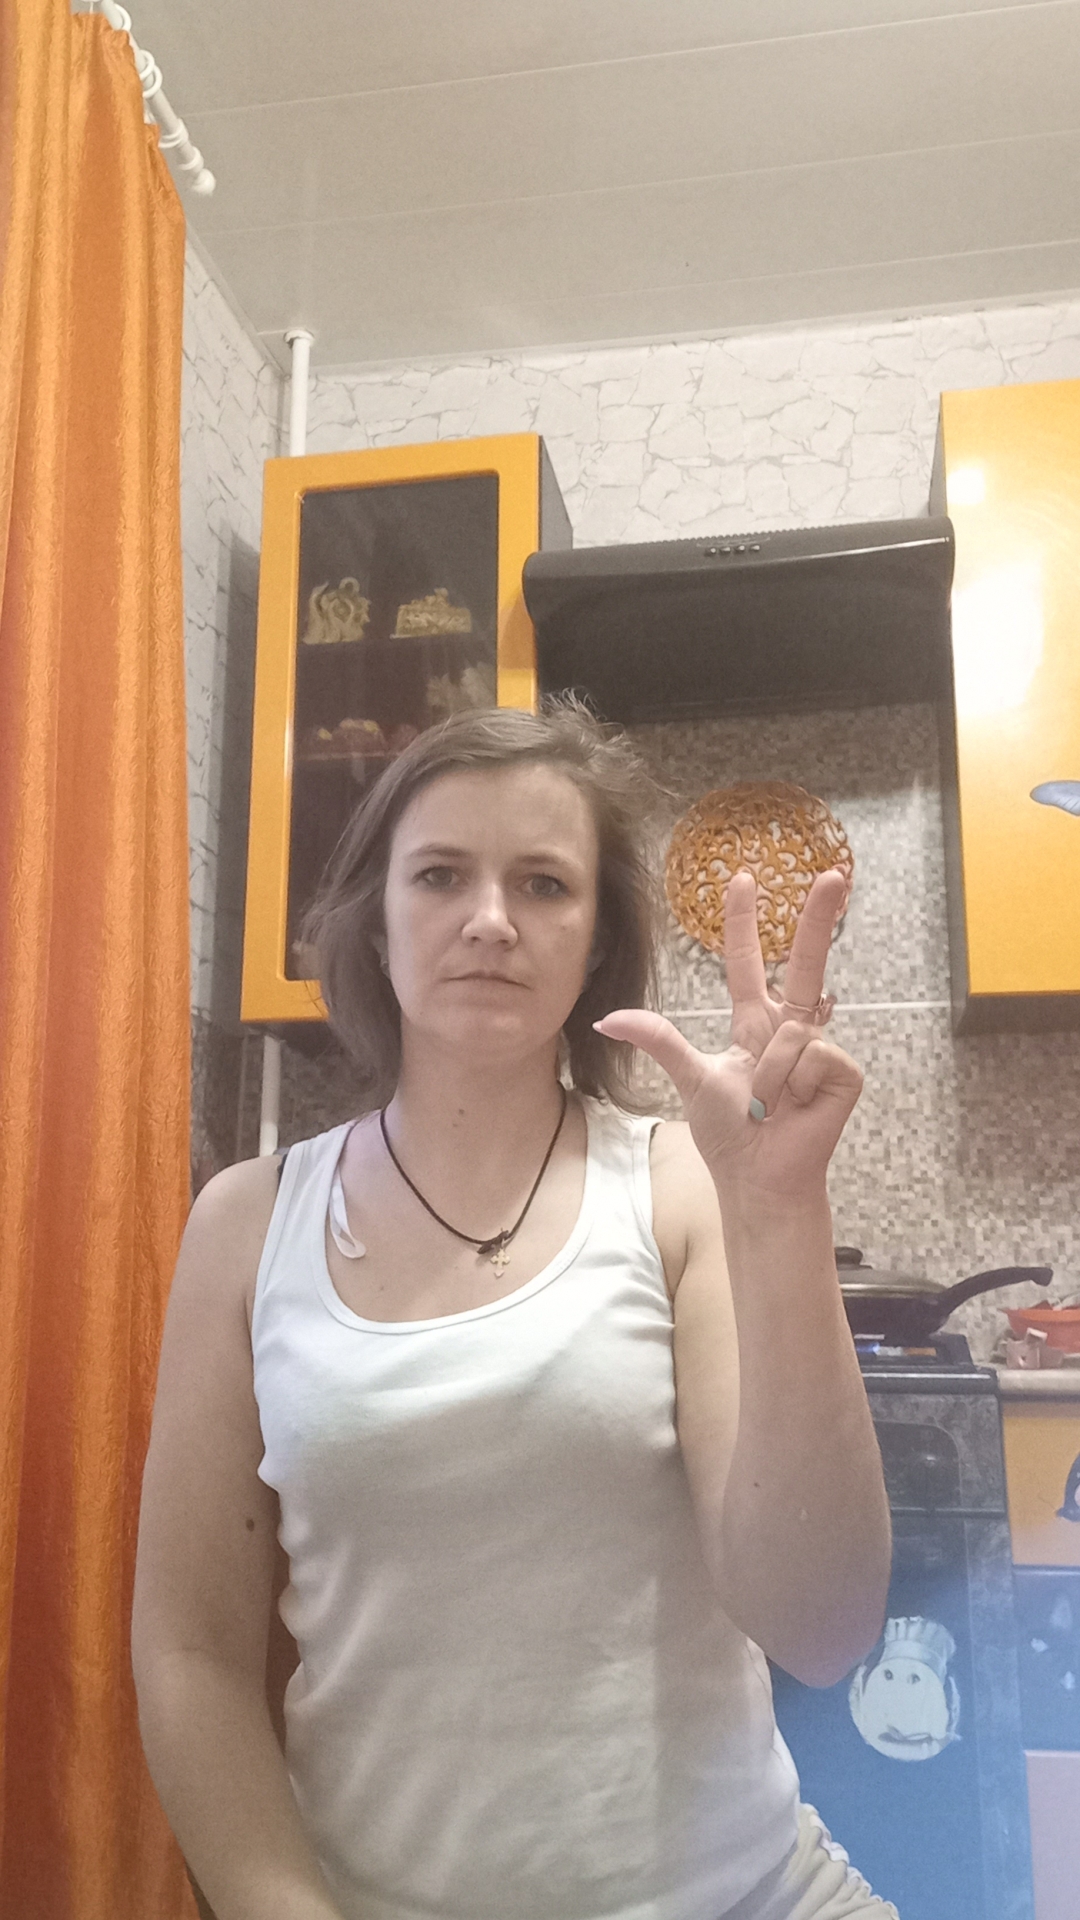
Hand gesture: three2